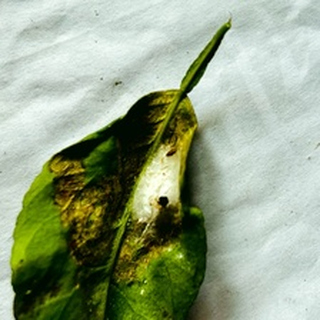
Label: lemon_spider_mites